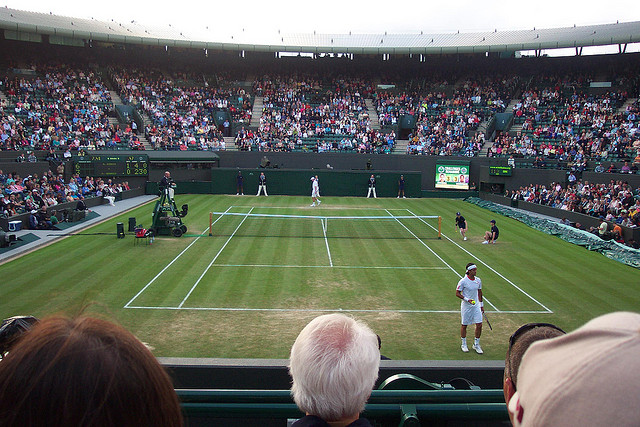
user: Given an image and a question. Answer the question in a short answer. Question: Who has the fastest serve on record for this sport? Short Answer:
assistant: samuel groth